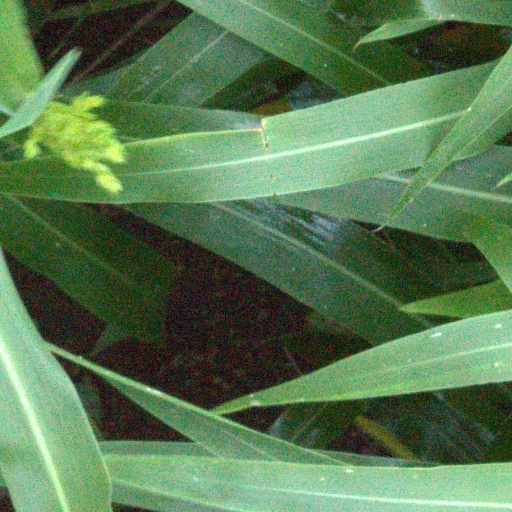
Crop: sorghum